Marmaray Tunnel

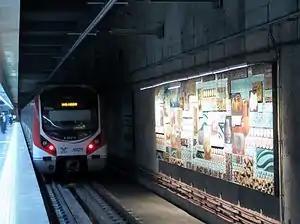
A Marmaray train at Yenikapı station.

The Turkish State Railways own the tunnel, while trains are operated by TCDD Taşımacılık. Both tunnels are electrified with 25 kV AC 50 Hz overhead wire.